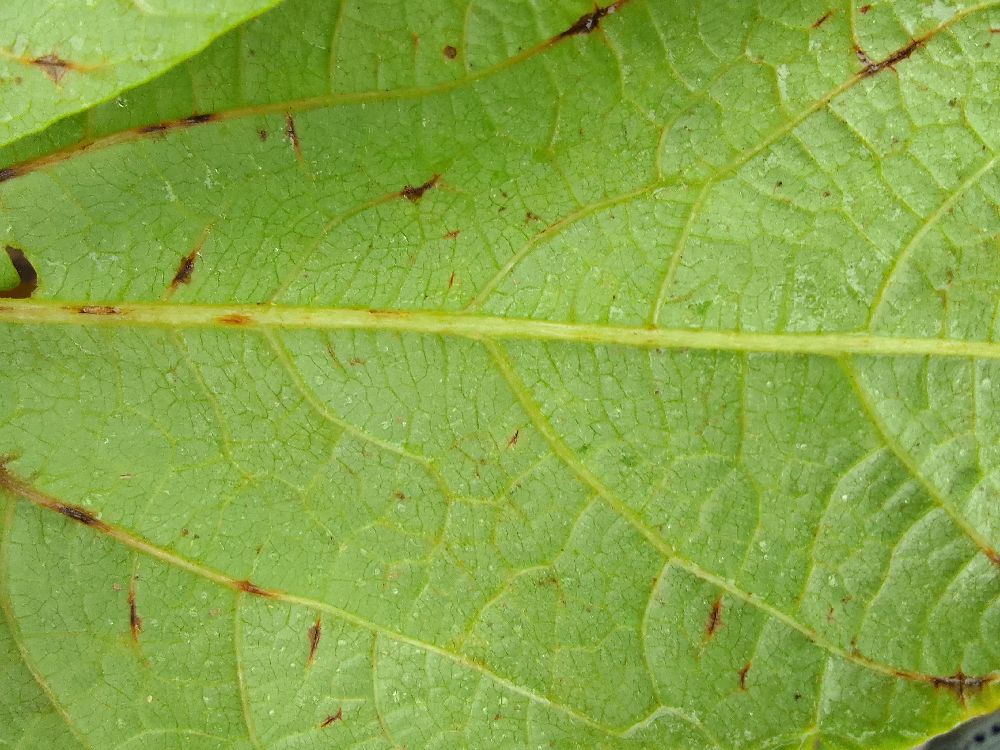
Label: anthracnose